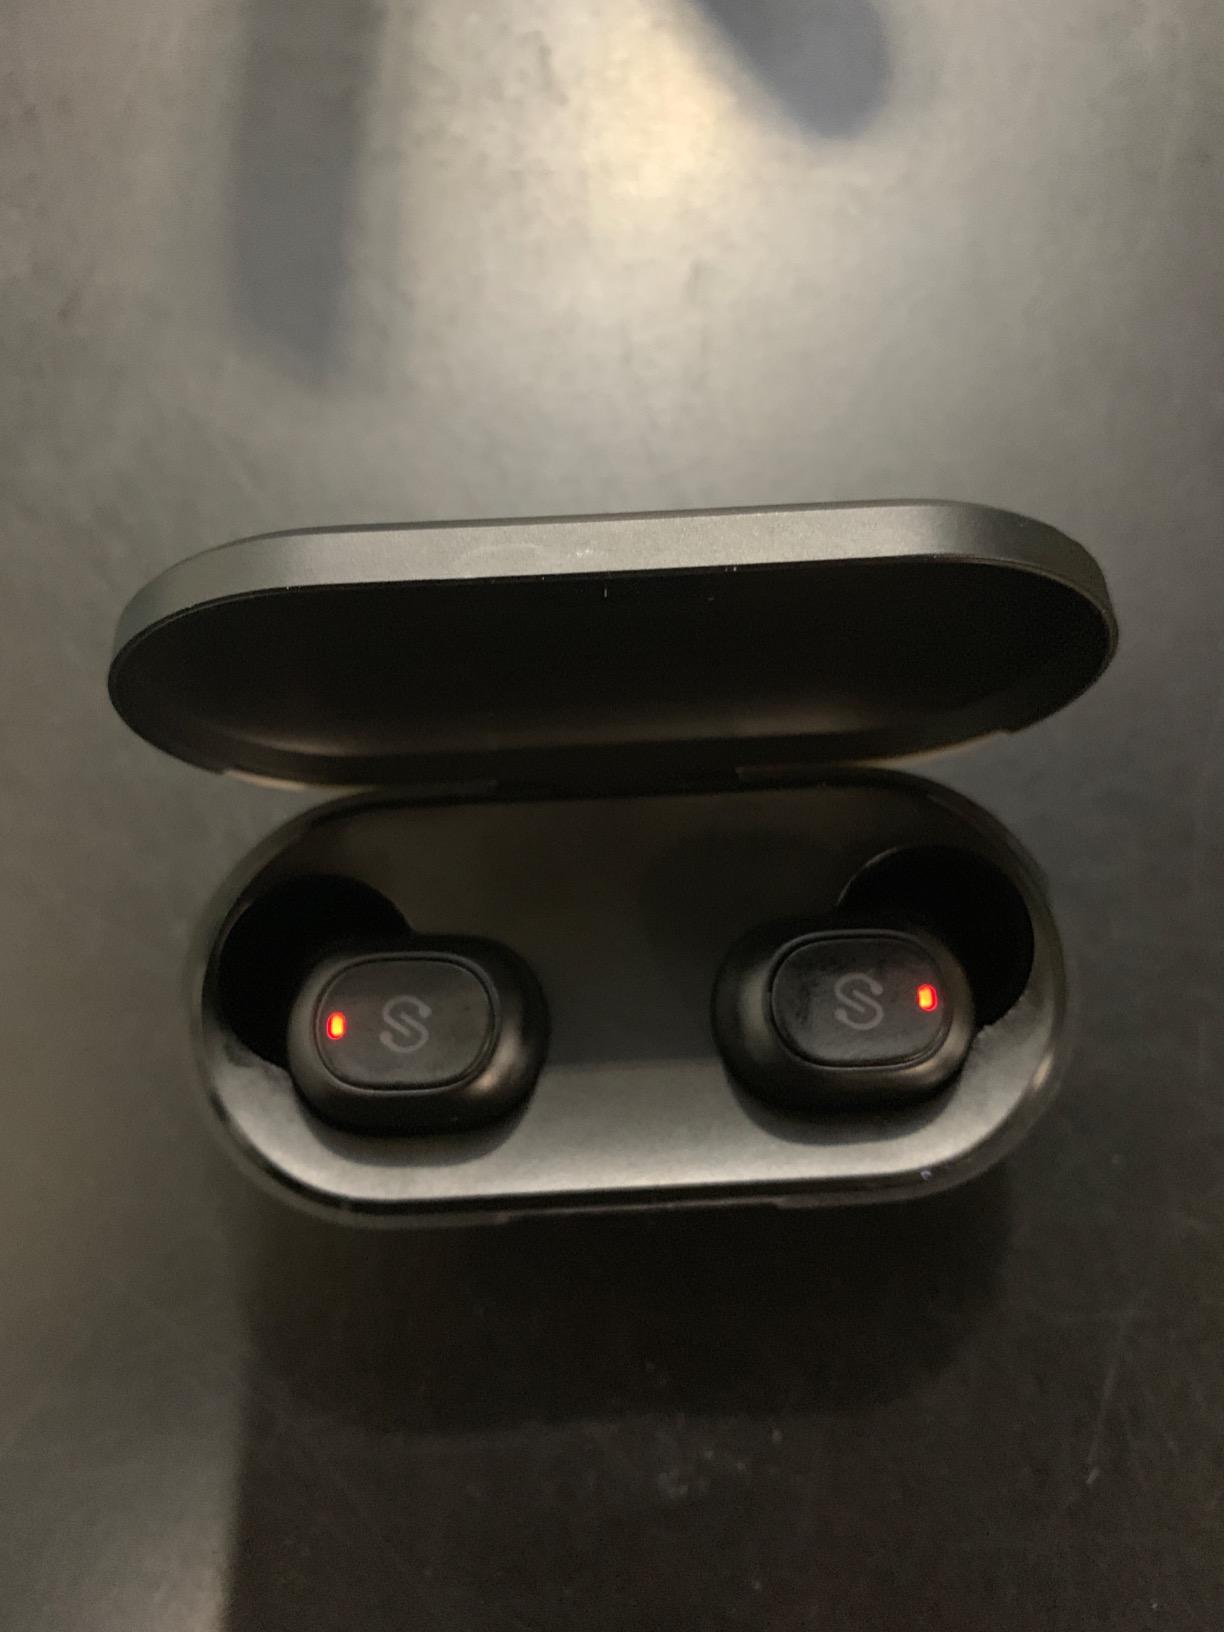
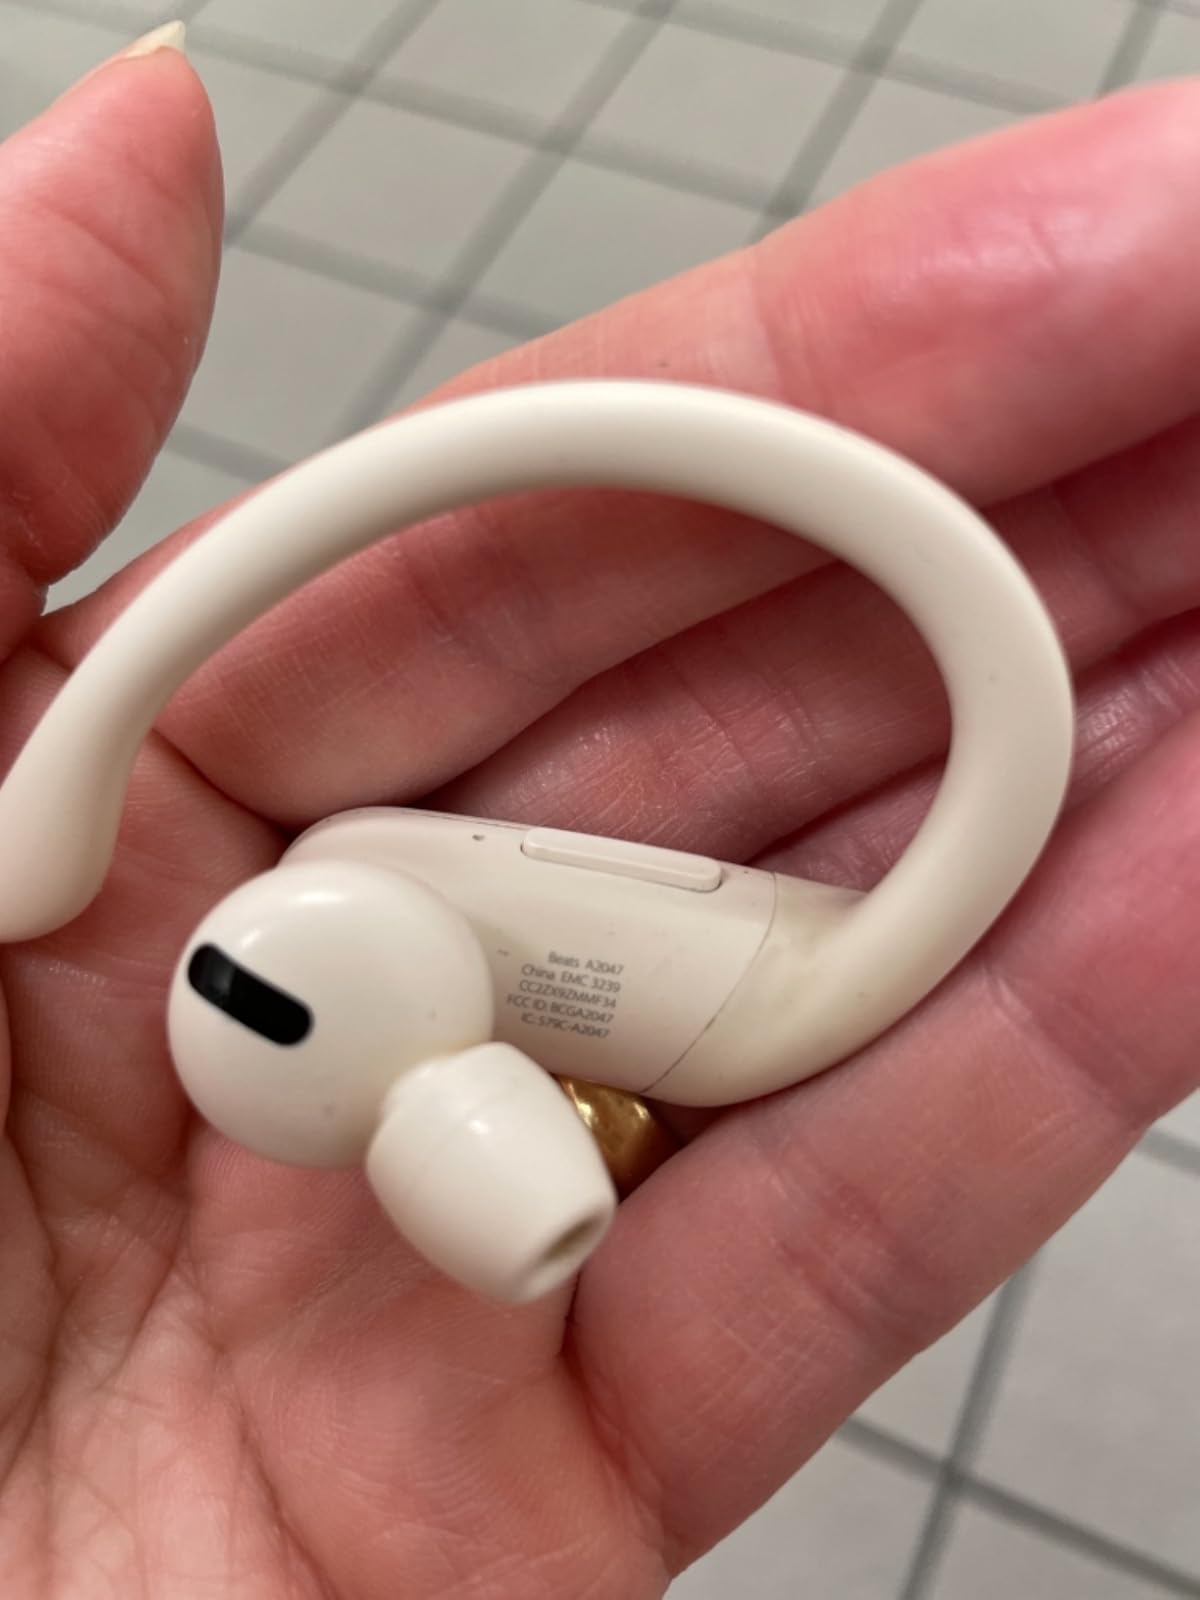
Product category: earbuds
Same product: no